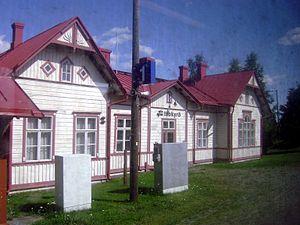
Isokyrö est une municipalité de l'ouest de la Finlande dans la région d'Ostrobotnie.